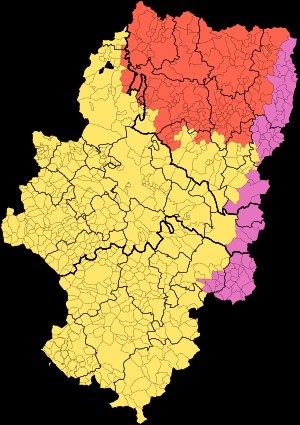
Huesca est une ville du Nord de l'Espagne, capitale de la province du même nom, dans la communauté autonome d'Aragon et la comarque de Hoya de Huesca.
L'aragonais est la langue romane autochtone parlée en Aragon, à l'exception d'une frange orientale traditionnellement catalanophone. Si au Moyen Âge elle était parlée sur tout le territoire aragonais, elle a reculé pour n'être plus parlée aujourd'hui que dans quelques vallées pyrénéennes dans la province de Huesca. On évalue le nombre de locuteurs à 25 500.
La loi sur les langues de l'Aragon de 2013, officiellement loi 3/2013 du 9 mai sur l'usage, la protection et la promotion des langues et modalités linguistiques propres à l'Aragon, est un texte législatif approuvé par les Cortes d'Aragon le 9 mai 2013. Cette loi abroge la loi sur les langues de l'Aragon de 2009 et établit le nouveau cadre de régulation de la pluralité linguistique de l'Aragon. La préparation et l'approbation de la loi ont fait l'objet de vives controverses sociales, politiques et médiatiques, liées aux tenants du catalanisme ou de l'anticatalanisme. En septembre 2015, le nouveau gouvernement de l'Aragon a annoncé son intention d'abroger la loi de 2013, pour rétablir celle de 2009.
On désigne sous le nom de Frange d’Aragon un territoire de la communauté autonome d'Aragon, en Espagne, limitrophe de la Catalogne et où la langue traditionnellement parlée est le catalan.
L'Aragon est une communauté autonome située dans le nord de l'Espagne. Elle est composée de trois provinces : la province de Huesca, la province de Saragosse et la province de Teruel. Elle est bordée au nord par la France, à l'est par la Catalogne et le Pays valencien, au sud par la Castille-La Manche, à l'ouest par la Castille-et-León et la Navarre.